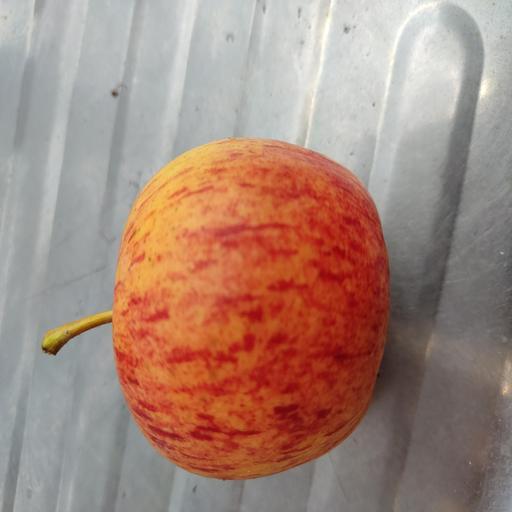
Crop type: Apple_Gala